Fur

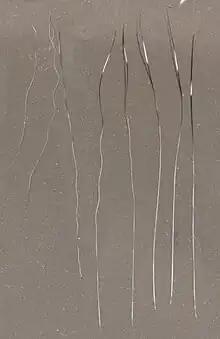
Down, awn and guard hairs of a domestic tabby cat

The modern mammalian fur arrangement is known to have occurred as far back as docodonts, haramiyidans and eutriconodonts, with specimens of "Castorocauda", "Megaconus" and "Spinolestes" preserving compound follicles with both guard hair and underfur.